Jon Jones

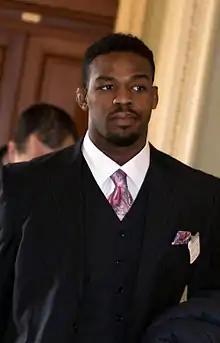
Jones in 2014

Jonathan Dwight Jones (born July 19, 1987) is an American former professional mixed martial artist who competed from 2008 to 2025. He formerly competed in the Light Heavyweight and Heavyweight divisions of the Ultimate Fighting Championship (UFC), where he was a two-time Light Heavyweight Champion, and the Heavyweight Champion from 2023 to 2025, as well as the interim Light Heavyweight Champion in 2016. He is the eighth UFC fighter to hold titles in two different weight classes, and the fourth to defend titles in two different weight divisions. Jones is regarded as one of the greatest mixed martial artists of all time.